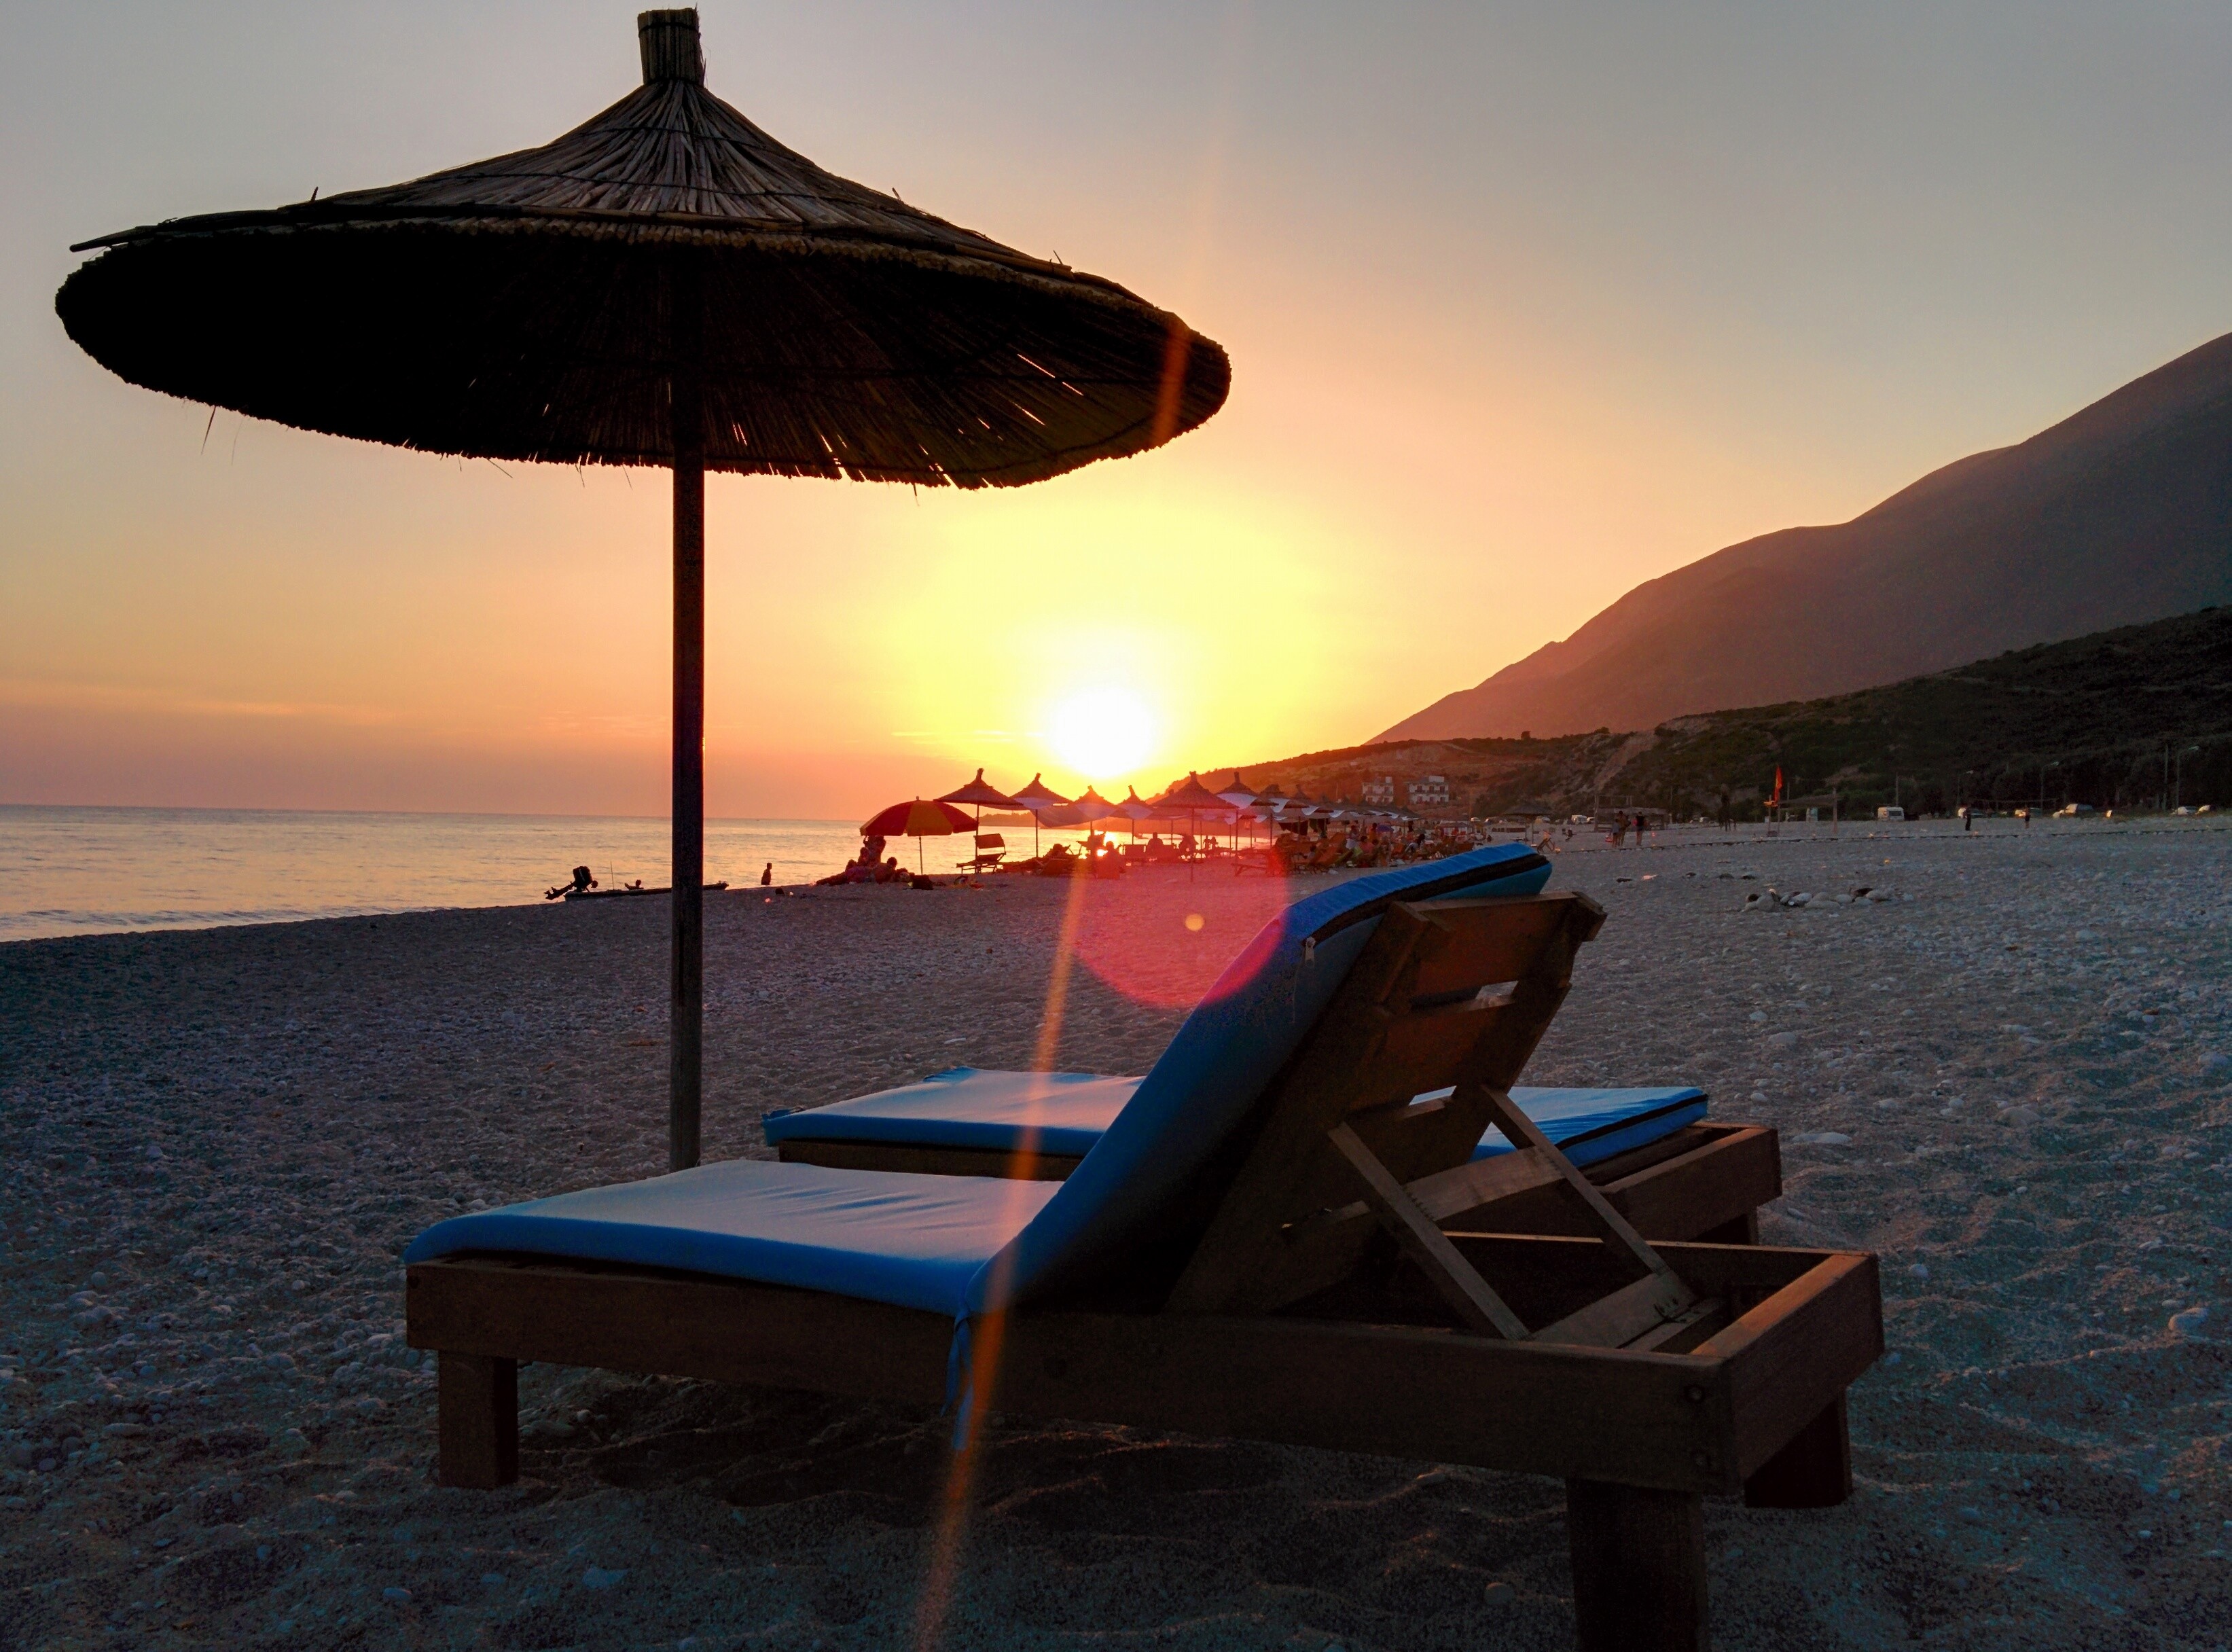
beach, sea, coast, ocean, horizon, sunrise, sunset, sunlight, morning, shore, vacation, dusk, evening, reflection, umbrella, bay, resort